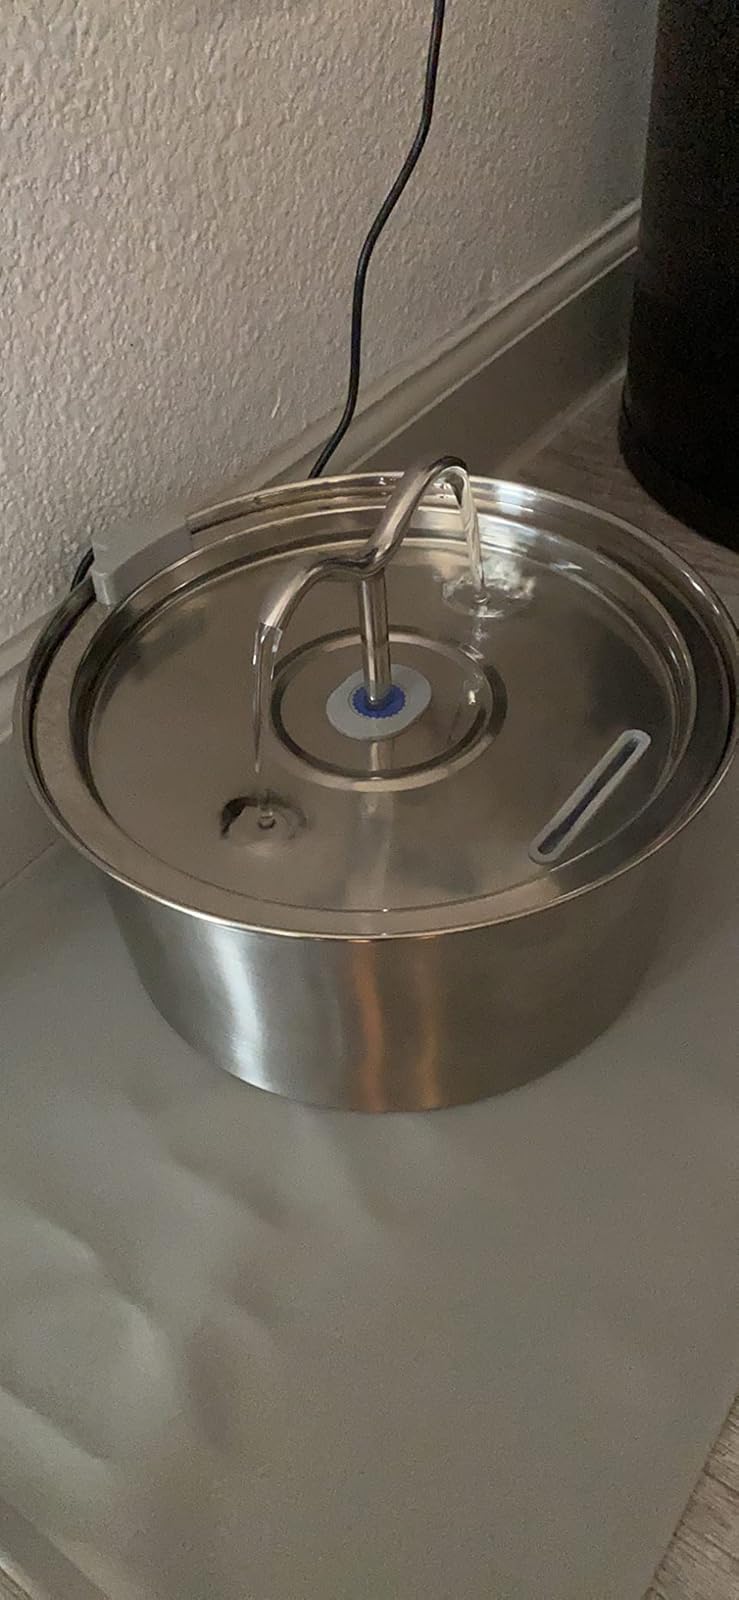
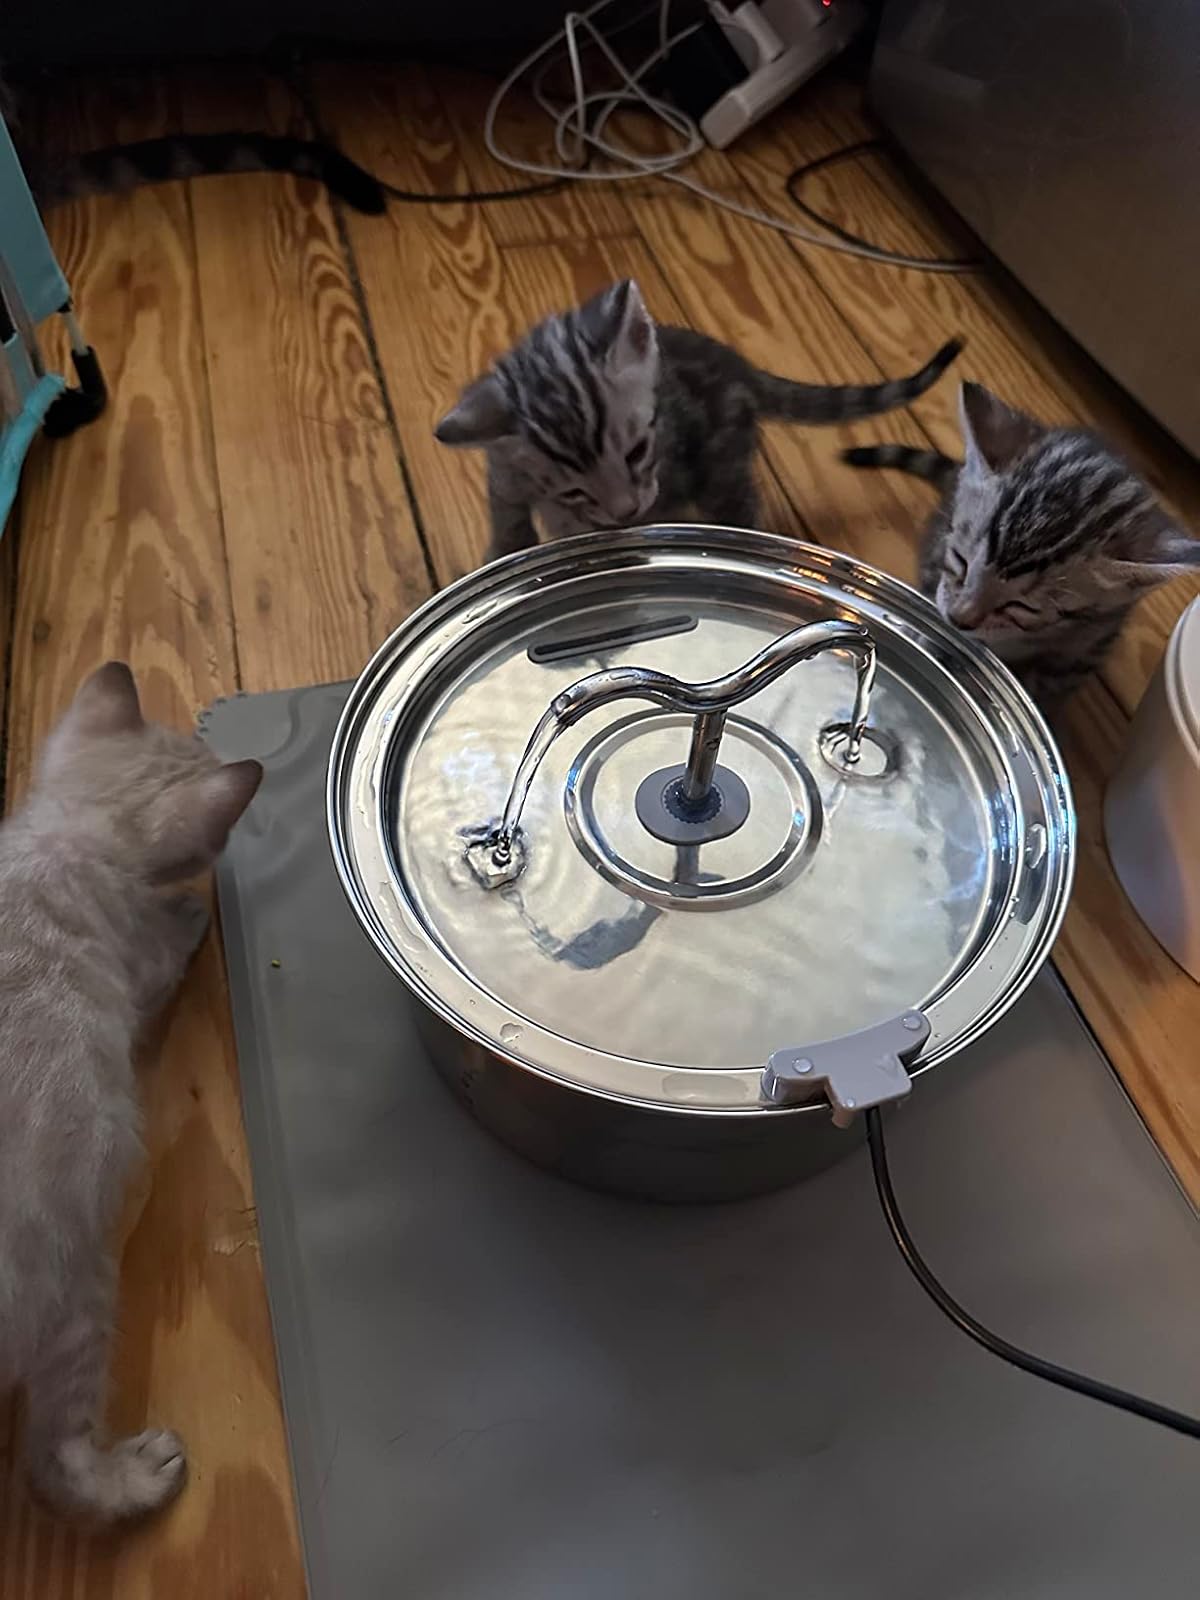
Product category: items_bowl
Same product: yes